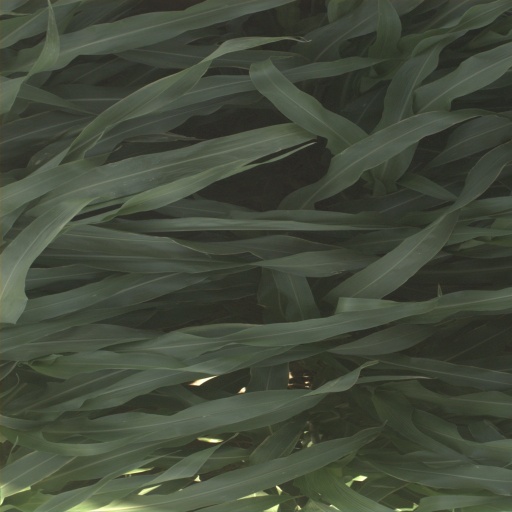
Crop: sorghum